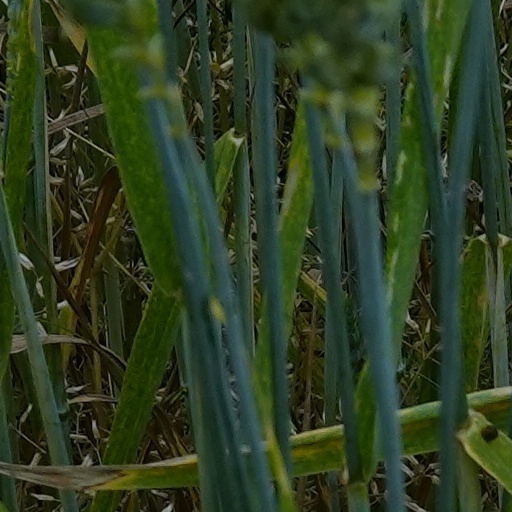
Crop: wheat